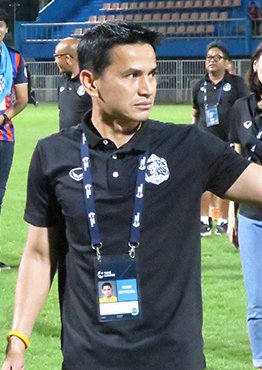
เกียรติศักดิ์ เสนาเมือง

| name = เกียรติศักดิ์ เสนาเมือง
| image = Kiatisuk Senamuang 2017 (cropped).jpg
| image_size = 200px
| caption = เกียรติศักดิ์ เสนาเมือง ใน พ.ศ. 2560
| fullname = เกียรติศักดิ์ เสนาเมือง
| birth_place = อำเภอกุมภวาปี จังหวัดอุดรธานี
| position = กองหน้า
| years1 = 2534-2538 | clubs1 = สโมสรฟุตบอลธนาคารกรุงไทย|ธนาคารกรุงไทย | caps1 = 145 | goals1 = 121
| years2 = 2538-2539 | clubs2 = สโมสรฟุตบอลราชประชา|ราชประชา | caps2 = 27 | goals2 = 32
| years3 = 2540-2541 | clubs3 = สโมสรฟุตบอลเพื่อนตำรวจ|เพื่อนตำรวจ | caps3 = 25 | goals3 = 27
| years4 = 2541-2542 | clubs4 = สโมสรฟุตบอลปะลิส|ปะลิส | caps4 = 21 | goals4 = 22
| years5 = 2542-2543 | clubs5 = สโมสรฟุตบอลฮัดเดอส์ฟีลด์ทาวน์|ฮัดเดอส์ฟีลด์ทาวน์ | caps5 = 0 | goals5 = 0
| years6 = 2543-2544 | clubs6 = สโมสรฟุตบอลราชประชา|ราชประชา | caps6 = 26 | goals6 = 29
| years7 = 2544-2545 | clubs7 = สิงคโปร์อาร์มฟอร์ซ | caps7 = 20 | goals7 = 18
| years8 = 2545-2549 | clubs8 = สโมสรฟุตบอลฮหว่างอัญซาลาย|ฮหว่างอัญซาลาย | caps8 = 75 | goals8 = 102
| nationalyears1 = 2535-2550
| nationalteam1 = ฟุตบอลทีมชาติไทย|ไทย
| nationalcaps1 = 134
| nationalgoals1 = 71
| manageryears1 = 2549 | managerclubs1 = สโมสรฟุตบอลฮหว่างอัญซาลาย|ฮหว่างอัญซาลาย
| manageryears2 = 2551 | managerclubs2 = สโมสรฟุตบอลบีบีซียู|จุฬาฯ-สินธนา
| manageryears3 = 2551-2552 | managerclubs3 = สโมสรฟุตบอลชลบุรี|ชลบุรี
| manageryears4 = 2553 | managerclubs4 = สโมสรฟุตบอลฮหว่างอัญซาลาย|ฮหว่างอัญซาลาย
| manageryears5 = 2554-2555 | managerclubs5 = สโมสรฟุตบอลบีบีซียู|บีบีซียู
| manageryears6 = 2555 | managerclubs6 = สโมสรฟุตบอลบางกอก|บางกอก
| manageryears7 = 2556-2558 | managerclubs7 = ฟุตบอลทีมชาติไทยรุ่นอายุไม่เกิน 23 ปี|ไทย ยู-23
| manageryears8 = 2557-2560 | managerclubs8 = ฟุตบอลทีมชาติไทย|ไทย
| manageryears9 = 2560 | managerclubs9 = สโมสรฟุตบอลการท่าเรือ|การท่าเรือ
| manageryears10 = 2563-2566 | managerclubs10 = สโมสรฟุตบอลฮหว่างอัญซาลาย|ฮหว่างอัญซาลาย
| manageryears11 = 2567 | managerclubs11 =
ร้อยตำรวจโท เกียรติศักดิ์ เสนาเมือง (เกิด 11 สิงหาคม พ.ศ. 2516) เป็นอดีตฟุตบอลทีมชาติไทย|นักฟุตบอลทีมชาติไทย ในตำแหน่งกองหน้า
เกียรติศักดิ์เคยเป็นอดีตหัวหน้าผู้ฝึกสอนและนักฟุตบอลทีมชาติไทย เขามีชื่อเล่นที่สื่อมวลชนสายกีฬาตั้งให้ว่า ซิโก้ ตามชื่อของนักฟุตบอลชาวบราซิลที่มีชื่อเสียงอันมีที่มาจากชื่อเล่น (โก้) ของเขาเอง
== ประวัติ ==
ซิโก้เกิดเมื่อวันที่ 11 สิงหาคม พ.ศ. 2516 ที่อำเภอกุมภวาปี จังหวัดอุดรธานี เป็นบุตรคนสุดท้องจากทั้งหมดสามคน ของสุริยา (บิดา) และริสม (มารดา) มีพี่สาวสองคน แต่ภายหลังราวปี พ.ศ. 2525 เขาตามบิดามารดาย้ายกลับไปภูมิลำเนาเดิมที่อำเภอน้ำพอง จังหวัดขอนแก่นจึงถือว่าเขาเป็นชาวจังหวัดขอนแก่นอย่างเต็มตัว
ซิโก้เริ่มศึกษาที่โรงเรียนบ้านหนองแดง อำเภอกุมภวาปี จนถึงชั้นประถมศึกษาปีที่ 3 จากนั้นจึงย้ายมาศึกษาต่อชั้นประถมศึกษาปีที่ 4 ที่โรงเรียนน้ำพองศึกษา อำเภอน้ำพอง จังหวัดขอนแก่น จนสำเร็จการศึกษาชั้นมัธยมศึกษา|มัธยมปีที่ 6 จึงย้ายเข้ามาศึกษาต่อที่กรุงเทพมหานคร ในระดับอนุปริญญา สาขาการบัญชี ที่โรงเรียนพาณิชยการกรุงเทพ และจบการศึกษาคณะบริหารธุรกิจ สาขาการจัดการ จากมหาวิทยาลัยธุรกิจบัณฑิตย์ และจบการศึกษาระดับปริญญาโท หลักสูตรบริหารธุรกิจมหาบัณฑิต สาขาวิชาการจัดการการกีฬา บัณฑิตวิทยาลัย มหาวิทยาลัยราชภัฏจันทรเกษม
ชีวิตส่วนตัว ซิโก้สมรสกับอัสราภา (สกุลเดิม: วุฒิเวทย์) เมื่อปี พ.ศ. 2545 มีบุตรสาวทั้งหมด 3 คน คือ อธิชา เสนาเมือง|อธิชา, มุกตาภา เสนาเมือง|มุกตาภา และกฤตยา เสนาเมือง|กฤตยา
=== ผู้เล่น ===
ซิโก้เริ่มแข่งขันฟุตบอลระดับประเทศครั้งแรกเมื่อปี พ.ศ. 2533 โดยติดทีมชาติไทยชุดเยาวชน ไปแข่งขันที่ประเทศมาเลเซีย และต่อมาในปี พ.ศ. 2536 ก็ขึ้นไปติดทีมชาติไทยชุดใหญ่ครั้งแรก ในการแข่งขันฟุตบอลชิงถ้วยพระราชทานคิงส์คัพ ครั้งที่ 24 และตามด้วยการแข่งขันฟุตบอลเมอร์ไลออนคัพ ที่ประเทศสิงคโปร์ เขายิงประตูแรกได้ ขณะเล่นร่วมกับ ทีมชาติไทยชุดบี เมื่อวันที่ 9 กันยายน ซึ่งทำให้ชนะฟุตบอลทีมชาติโปแลนด์|ทีมชาติโปแลนด์ 1 ประตูต่อ 0 และประตูสุดท้าย ในทีมชาติไทยชุดใหญ่ โดยเป็นประตูที่ 100 ของเขากับทีมชาติไทย (หากนับเฉพาะนัดที่พบกับทีมชาติ จะอยู่ที่ 85 ประตู) เมื่อวันที่ 26 ธันวาคม พ.ศ. 2549 ขณะแข่งขันคิงส์คัพครั้งที่ 37 ซึ่งชนะสิงคโปร์ 2 ประตูต่อ 0
นอกจากนี้ ซิโก้ยังอยู่ในทีมชาติไทย ชุดที่ชนะเลิศการแข่งขันฟุตบอล ในกีฬาซีเกมส์ ซีเกมส์ 1993|ครั้งที่ 17, ซีเกมส์ 1995|18 และ ซีเกมส์ 1997|19 และชุดที่เป็นอันดับ 4 การแข่งขันฟุตบอล ในกีฬาเอเชียนเกมส์สองสมัยติดต่อกันคือ เอเชียนเกมส์ 1998|ครั้งที่ 13 ประจำปี พ.ศ. 2541 ซึ่งซิโก้ยิงประตูขึ้นนำฟุตบอลทีมชาติเกาหลีใต้|ทีมชาติเกาหลีใต้ ก่อนที่ธวัชชัย ดำรงค์อ่องตระกูล จะทำประตูโกลเดนโกลให้ทีมชาติไทยผ่านเข้ารอบ 4 ทีมสุดท้าย และเอเชียนเกมส์ 2002|ครั้งที่ 14 ประจำปี พ.ศ. 2545 และสามารถทำแฮตทริก ขณะเล่นให้ทีมชาติไทยมาแล้ว 4 ครั้งคือ ฟุตบอลชายซีเกมส์ 1999|ซีเกมส์ครั้งที่ 20 นัดทีมชาติไทยชนะฟิลิปปินส์ 9 ประตูต่อ 0 เมื่อวันที่ 30 กรกฎาคม พ.ศ. 2542, นัดกระชับมิตร ทีมชาติไทยชนะฟุตบอลทีมชาติคูเวต|ทีมชาติคูเวต 5 ประตูต่อ 4 เมื่อวันที่ 23 มกราคม พ.ศ. 2544, ฟุตบอลโลก 2002 รอบคัดเลือก โซนเอเชีย ทีมชาติไทยชนะปากีสถาน 6 ประตูต่อ 0 เมื่อวันที่ 28 พฤษภาคม พ.ศ. 2544 และ ไทเกอร์คัพ 2002 รอบแบ่งกลุ่มนัดแรก (กลุ่มบี) ทีมชาติไทยชนะฟุตบอลทีมชาติลาว|ทีมชาติลาว 5 ประตูต่อ 0 เมื่อวันที่ 18 ธันวาคม พ.ศ. 2545
อนึ่ง สหพันธ์ฟุตบอลนานาชาติ (ฟีฟ่า) บันทึกว่าซิโก้เป็นผู้ทำประตูสูงสุด ให้แก่ทีมชาติไทยชุดใหญ่ ที่ 71 ประตู จากการลงเล่น 134 นัด ในการแข่งขันอย่างเป็นทางการที่รับรองโดยฟีฟ่า Kiatisuk Senamuang – Century of International Appearances โดยนัดสุดท้ายที่ซิโก้ลงเล่นกับทีมชาติไทยชุดใหญ่คือนัดกระชับมิตรที่พบกับสหรัฐอาหรับเอมิเรตส์ ที่สนามศุภชลาศัย กรีฑาสถานแห่งชาติ เมื่อวันที่ 3 ตุลาคม พ.ศ. 2550 โดยเสมอกันที่ 1-1 ทั้งนี้ เมื่อซิโก้สามารถยิงประตูได้ จะแสดงความดีใจด้วยการกระโดดตีลังกา กระทั่งสื่อมวลชนสายกีฬา ตั้งฉายาให้ว่าเป็น "จอมตีลังกา"
ซิโก้มีชื่อติดอันดับที่ 10 ของนักเตะที่ยิงประตูสูงสุดในนามทีมชาติ โดยในระหว่างปี 2535–2550 ซิโก้ติดทีมชาติ 131 นัด ยิง 70 ประตู ข้อมูลดังกล่าวได้ถูกเปิดเผยโดย "เดอะ มิเรอร์" สื่อชั้นนำของประเทศอังกฤษ สื่อผู้ดีแบโผดาวยิงสูงสุดโลก"ซิโก้"ติดท็อป10
=== ผู้ฝึกสอน ===
เมื่อปี พ.ศ. 2545 ขณะยังเป็นผู้เล่น ซิโก้ได้ริเริ่มก่อตั้งโครงการ "ซิโก้ทิปส์ สัญจร" เพื่อเปิดทำการฝึกสอนฟุตบอล แก่เยาวชนทั่วประเทศ ควบคู่กับผลิตรายการ ฝึกสอนทักษะฟุตบอลทางโทรทัศน์ โดยใช้ชื่อเดียวกันว่า "ซิโก้ทิปส์" จนถึงปีถัดมา (พ.ศ. 2546) ต่อมาเขาผ่านการอบรม ผู้ฝึกสอนระดับบี (B Licence) ของสมาคมฟุตบอลแห่งประเทศไทย ในพระบรมราชูปถัมภ์ เมื่อปี พ.ศ. 2549 และเริ่มเป็นผู้ฝึกสอนครั้งแรกในปีเดียวกัน โดยรับตำแหน่งผู้จัดการทีม สโมสรฟุตบอลฮหว่างอัญซาลาย (ฮอง อันห์ ยาลาย) ซึ่งร่วมแข่งขันอยู่กับวี-ลีกของเวียดนาม ขณะที่เขายังเป็นผู้เล่นให้กับสโมสรแห่งนี้ด้วย
เมื่อซิโก้ประกาศยุติอาชีพนักฟุตบอล ในปลายปี พ.ศ. 2550 เขาผลิตวิดีโอซีดีและหนังสือ ซึ่งถอดความจากรายการซิโก้ทิปส์ โดยในปีเดียวกัน ยังเข้ารับตำแหน่งผู้อำนวยการ สถาบันฝึกสอนฟุตบอลของกรุงเทพมหานคร และรับหน้าที่เป็นหัวหน้าผู้ฝึกสอน ของสโมสรฟุตบอลบีบีซียู|จุฬาฯ-สินธนา ซึ่งเพิ่งเลื่อนชั้นขึ้นมาร่วมแข่งขันไทยแลนด์พรีเมียร์ลีก 2551 ซึ่งสโมสรดังกล่าวจบฤดูกาลในอันดับที่ 8 จากนั้นเมื่อเดือนธันวาคม พ.ศ. 2551 ซิโก้ย้ายไปเป็นหัวหน้าผู้ฝึกสอน ให้กับสโมสรฟุตบอลชลบุรีในไทยแลนด์พรีเมียร์ลีก 2552 ซึ่งจบฤดูกาลด้วยการเป็นอันดับที่ 2 ของลีก และสามารถเข้าถึงรอบ 8 ทีมสุดท้ายของรายการเอเอฟซีคัพ ทว่าเมื่อจบฤดูกาลนั้น เขาก็ประกาศลาออกจากตำแหน่ง เนื่องจากไม่สามารถนำสโมสรชนะเลิศในลีก
หลังจากนั้น ซิโก้ก็ได้กลับไปรับหน้าที่ผู้จัดการทีม ให้กับสโมสรฮหว่างอัญซาลาย อีกครั้งเมื่อปี พ.ศ. 2553 โดยอยู่ในอันดับที่ 7 ของวี-ลีก เมื่อจบฤดูกาลดังกล่าว ต่อมาในปี พ.ศ. 2554 เขากลับมาเป็นหัวหน้าผู้ฝึกสอน ให้กับสโมสรฟุตบอลบีบีซียู ซึ่งร่วมแข่งขันอยู่ในไทยลีกดิวิชั่น 1 2554|ไทยลีกดิวิชั่น 1 ซึ่งจบฤดูกาลนั้นด้วยอันดับที่ 3 สโมสรจึงสามารถเลื่อนชั้น ขึ้นไปแข่งขันในไทยพรีเมียร์ลีก 2555|ไทยพรีเมียร์ลีก ทว่าในไทยพรีเมียร์ลีก 2555 บีบีซียูชนะเพียงนัดเดียว จากสิบนัดแรกของฤดูกาล เมื่อถึงเดือนพฤษภาคม พ.ศ. 2555 ซิโก้จึงประกาศลาออก แล้วเข้ารับงานหัวหน้าผู้ฝึกสอน ให้กับสโมสรฟุตบอลบางกอก เอฟซีในไทยลีกดิวิชั่น 1 ซึ่งขณะนั้นอยู่ในอันดับท้ายๆ ของตารางคะแนน แต่เขาสามารถพาทีมจบฤดูกาลในอันดับที่ 10 ของลีก สโมสรจึงรอดพ้นจากการตกชั้น
ต่อมาในปี พ.ศ. 2556 สมาคมฟุตบอลแห่งประเทศไทย ในพระบรมราชูปถัมภ์ แต่งตั้งให้ซิโก้เป็นหัวหน้าผู้ฝึกสอนฟุตบอลทีมชาติไทยรุ่นอายุไม่เกิน 23 ปี ก่อนที่จะนำทีมชาติไทยชุดดังกล่าวลงแข่งขันฟุตบอลนัดกระชับมิตรกับฟุตบอลทีมชาติจีน|ทีมชาติจีน เมื่อวันที่ 15 มิถุนายน 'บิ๊กเน' เจิม 'เจ้ากอล์ฟ' ว่าที่ยอดดาวยิงทีมชาติไทย - ข่าวไทยรัฐออนไลน์ โดยทีมชาติไทยสามารถเอาชนะทีมชาติจีน ด้วยการทำประตูมากที่สุดในประวัติศาสตร์คือ 5 ต่อ 1 โดยในปลายปีเดียวกัน ซิโก้คุมทีมชาติไทยชุดเดียวกันคว้าเหรียญทองในการแข่งขันฟุตบอลชายซีเกมส์ 2013|กีฬาซีเกมส์ครั้งที่ 27 ที่กรุงเนปยีดอของประเทศพม่า โดยในการชิงชนะเลิศ ทีมชาติไทยชนะฟุตบอลทีมชาติอินโดนีเซีย|อินโดนีเซีย 1 ประตูต่อ 0 แชมป์ที่รอคอย!แข้งไทยคว้าทองเชือดอิเหนา1-0 จาก สยามกีฬารายวัน
ส่วนการแข่งขันฟุตบอลชาย ในเอเชียนเกมส์ 2014|กีฬาเอเชียนเกมส์ครั้งที่ 17 ประจำปี พ.ศ. 2557 ที่อินช็อน|นครอินช็อนของประเทศเกาหลีใต้|เกาหลีใต้ ซิโก้ใช้ผู้เล่นชุดเดิม ชนะ 5 นัดแรก เสียเพียง 3 ประตู แต่อยู่ใน 2 นัดสุดท้าย ซึ่งแพ้ทั้งหมด จึงได้อันดับ 4 ของการแข่งขันดังกล่าว ที่4อินชอนเกมส์ กู้ศรัทธาบอลไทย จาก ไทยรัฐ และในเดือนธันวาคมปีเดียวกัน ซิโก้ก็คุมทีมชาติไทยชุดใหญ่เป็นครั้งแรก โดยนักเตะแกนหลักมาจากชุดเดิม เข้าแข่งขัน เอเอฟเอฟ ซูซูกิ คัพ 2014 และคว้าแชมป์ได้สำเร็จเป็นสมัยที่ 4 ของทีมชาติไทย ทั้งเป็นการกลับมาชนะเลิศรายการนี้ เป็นครั้งแรกในรอบ 12 ปี โดยนัดชิงชนะเลิศ สามารถเอาชนะฟุตบอลทีมชาติมาเลเซีย|ทีมชาติมาเลเซีย ด้วยประตูรวมสองนัด 4 ประตูต่อ 3 12 ปีที่รอคอย! 'ช้างศึก' ชนะ 'มาเลย์' สกอร์รวม 4-3 ซิวแชมป์ซูซูกิ คัพ จาก ไทยรัฐ
ในปี พ.ศ. 2558 ซิโก้พาทีมชาติไทยชุดเดิมคว้ารางวัลรองชนะเลิศฟุตบอลชิงถ้วยพระราชทานคิงส์คัพ ฟุตบอลชิงถ้วยพระราชทานคิงส์คัพ ครั้งที่ 43|ครั้งที่ 43 โดยนัดสุดท้ายเสมอฟุตบอลทีมชาติเกาหลีใต้|เกาหลีใต้ 0 ประตูต่อ 0 เจาะไม่เข้า!แข้งไทยเจ๊าโสมขาว0-0ชวดแชมป์คิงส์คัพ จาก สยามกีฬารายวัน โดยหลังจบเกมซิโก้ก็ออกมาขอโทษแฟนบอลไทยที่ไม่สามารถคว้าแชมป์คิงส์คัพได้ โดยบอกว่าลูกทีมสู้อย่างเต็มที่ถึงที่สุดแล้ว 'ซิโก้' ขอโทษแฟนบอลชวดแชมป์คิงส์คัพ จาก วอยซ์ทีวี ต่อมาซิโก้ก็เรียกตัวนักฟุตบอลทีมชาติไทยรุ่นอายุไม่เกิน 23 ปีชุดใหม่ เข้าแข่งขันฟุตบอลเอเชียเยาวชนอายุไม่เกิน 23 ปี 2016 รอบคัดเลือก และผ่านเข้ารอบสุดท้ายในฐานะอันดับ 2 ที่ดีที่สุด ก่อนจะมอบหมายให้ โชคทวี พรหมรัตน์ อดีตนักฟุตบอล เป็นหัวหน้าผู้ฝึกสอนทีมชาติไทยชุดนี้เป็นการชั่วคราว 'ซิโก้'สละโค้ชไม่คุมซีเกมส์ ให้ 'โชคทวี'แทน จาก กรุงเทพธุรกิจ ซิโก้จีงไม่ได้คุมทีมชุด U-23 ที่ลงแข่งขันซีเกมส์ 2015 ที่ประเทศสิงคโปร์ แต่ไทยก็สามารถคว้าเหรียญทองได้สำเร็จ โดยนัดสุดท้ายไทยชนะพม่า 3 ประตูต่อ 0 สุดท้ายไทยแชมป์!ช้างศึกยู16ขวิดพม่า3-0ครองเจ้าอาเซียน จาก สยามกีฬารายวัน ก่อนหน้านี้โชคทวีเคยคุมทีมชุด U-23 มาแล้วในการแข่งขันแมตช์ความทรงจำอำลา "โค้ชแต๊ก อรรถพล ปุษปาคม" โดยแข่งกับชุดใหญ่ของซิโก้เมื่อวันที่ 13 พฤษภาคม ซึ่งชุดใหญ่ชนะชุด U-23 4 ประตูต่อ 3 ช้างศึกชุดใหญ่เก๋ากว่า! พลิกอัดแข้งซีเกมส์ สุดมัน 4-3 จาก ไทยรัฐ ส่วนในฟุตบอลโลก 2018 รอบคัดเลือก โซนเอเชีย ซิโก้แต่งตั้ง ธีราทร บุญมาทัน จาก สโมสรฟุตบอลบุรีรัมย์ ยูไนเต็ด|บุรีรัมย์ ยูไนเต็ด เป็นกัปตันทีมชุดใหญ่ “ซิโก้” ตั้ง “อุ้ม-ธีราทร” เป็นกัปตันทีมช้างศึกลงอุ่นสิงคโปร์-แคเมอรูน จาก สนุก.คอม โดยทีมอยู่ในกลุ่ม F ซึ่งปัจจุบันยังเป็นจ่าฝูงของกลุ่ม มีคะแนนนำฟุตบอลทีมชาติอิรัก|อิรักอยู่ 5 คะแนน ชนะ 4 เสมอ 1 ยังไม่แพ้แม้แต่นัดเดียว และในปลายปีเดียวกัน ซิโก้กลับมารับตำแหน่งหัวหน้าผู้ฝึกสอนทีมชาติไทยชุด U-23 แทนที่ โชคทวี พรหมรัตน์ ตามเดิม และปลายปีเดียวกัน ซิโก้ก็ได้แต่งตั้ง ชนาธิป สรงกระสินธ์ จากสโมสรฟุตบอลบีอีซี-เทโรศาสน|บีอีซี-เทโรศาสน เป็นกัปตันทีมชาติไทยชุด U-23ทีมชาติไทย/2015/12/17/18436272/ซิโก้ตั้งเมสซี่เจกัปตันลุยปรีโอลิมปิกที่กาตาร์ ซิโก้ตั้ง”เมสซี่เจ”กัปตันลุยปรีโอลิมปิกที่กาตาร์
หลังจากนั้นในปี พ.ศ. 2559 ซิโก้ได้คุมทีมชุด U-23 ลงแข่งขันนัดกระชับมิตรกับฟุตบอลทีมชาติเยเมนรุ่นอายุไม่เกิน 23 ปี|เยเมน ที่โดฮา ประเทศกาตาร์ เมื่อวันที่ 8 มกราคม โดยไทยชนะไป 1 ประตูต่อ 0 จากลูกจุดโทษของ ปกรณ์ เปรมภักดิ์ ปกรณ์ซัดโทษ! ไทยยู 23 อุ่นเชือดเยเมน 1-0 จาก สยามกีฬารายวัน และคุมทีมชุดเดียวกันแข่งขันฟุตบอลเอเชียเยาวชนอายุไม่เกิน 23 ปี 2016 รอบแบ่งกลุ่ม ซึ่งไทยอยู่ในกลุ่ม B แต่ทำได้เพียงแค่เสมอกับฟุตบอลทีมชาติซาอุดิอาระเบียรุ่นอายุไม่เกิน 23 ปี|ซาอุดิอาระเบีย 1-1 โดยลูกยิงของไทยมาจาก ภิญโญ อินพินิจทีมชาติไทย/2016/01/14/19302382/สู้ได้-ช้างศึกเปิดหัวไล่เจ๊าซาอุ1-1-AFC-U-23 สู้ได้! ช้างศึกเปิดหัวไล่เจ๊าซาอุ1-1 AFC U-23 'ภิญโญ' ซัดกู้ชีพ! 'ช้างศึก' เจ๊า 'ซาอุฯ' 1-1 ศึกยู-23 ชิงแชมป์เอเชีย จาก ไทยรัฐ, แพ้ฟุตบอลทีมชาติญี่ปุ่นรุ่นอายุไม่เกิน 23 ปี|ญี่ปุ่น 0-4 ดีที่สุดแล้ว! 'ช้างศึก' พ่าย 'ซามูไร' 0-4 ศึกยู-23 แชมเปียนชิพ จาก ไทยรัฐ และเสมอกับฟุตบอลทีมชาติเกาหลีเหนือรุ่นอายุไม่เกิน 23 ปี|เกาหลีเหนือ 2-2 โดยลูกยิงของไทยมาจาก นฤบดินทร์ วีรวัฒโนดม และ ชนาธิป สรงกระสินธ์ ตกรอบแบ่งกลุ่มตามกฎมินิลีก โดยเป็นอันดับที่ 4 ของกลุ่ม เต็มที่แล้ว! ช้างศึกเจ๊าโสมแดง 2-2 ร่วงแบ่งกลุ่มยู 23 เอเชีย จาก โพสต์ทูเดย์ทีมชาติไทย/2016/01/19/19496252/ไม่เพียงพอ-ช้างศึกฮึดเจ๊าโสมแดง2-2-ร่วง-AFC-U-23 ไม่เพียงพอ! ช้างศึกฮึดเจ๊าโสมแดง2-2 ร่วง AFC U-23
และในวันที่ 24 มีนาคม ปีเดียวกัน ซิโก้ได้คุมทีมชุดใหญ่ และพาทีมเสมอฟุตบอลทีมชาติอิรัก|อิรัก 2-2 ทำให้สามารถผ่านเข้าสู่ฟุตบอลโลก 2018 รอบคัดเลือก โซนเอเชีย - รอบที่ 3|รอบที่ 3 ฟุตบอลโลก 2018 รอบคัดเลือก โซนเอเชียได้สำเร็จด้วยการเป็นแชมป์กลุ่ม 'ช้างศึก' ทำได้! บุกเจ๊า 'อิรัก' 2-2 ผงาดแชมป์กลุ่มเอฟคัดบอลโลก จากไทยรัฐ
และซิโก้ได้สร้างประวัติศาสตร์ใหม่ให้กับทีมชาติไทยอีกครั้ง ในวันที่ 3 – 5 มิถุนายน ปีเดียวกัน ด้วยการพาทีมชุดเดิมคว้ารางวัลชนะเลิศฟุตบอลชิงถ้วยพระราชทานคิงส์คัพ ครั้งที่ 44 จากการชนะในการดวลจุดโทษกับฟุตบอลทีมชาติซีเรีย|ซีเรียด้วยสกอร์รวม 9-8 หลังจากใน 90 นาทีเสมอกัน 2-2 ไทย ชนะจุดโทษซีเรีย เข้าชิงคิงส์คัพ จากไทยรัฐ และชนะฟุตบอลทีมชาติจอร์แดน|จอร์แดน 2-0 นับเป็นการคว้าแชมป์ฟุตบอลชิงถ้วยพระราชทานคิงส์คัพเป็นครั้งแรกในรอบ 9 ปี หลังจากครั้งล่าสุดคว้าแชมป์ในฟุตบอลชิงถ้วยพระราชทานคิงส์คัพ ครั้งที่ 38|ครั้งที่ 38 เมื่อปี พ.ศ. 2550 และในปลายปีนั้น ซิโก้สามารถพาทีมชาติไทยซึ่งส่วนใหญ่เป็นชุดเดิมคว้าแชมป์เอเอฟเอฟ ซูซูกิ คัพ 2016 ได้ นับเป็นหัวหน้าผู้ฝึกสอนคนแรกที่สามารถพาทีมชาติไทยคว้าแชมป์รายการนี้ได้ 2 สมัยติดกัน
แต่ในฟุตบอลโลก 2018 รอบคัดเลือก โซนเอเชีย ฟุตบอลโลก 2018 รอบคัดเลือก โซนเอเชีย – รอบที่ 3|รอบที่ 3 ประกฏว่าซิโก้ทำผลงานได้อย่างย่ำแย่มาก แข่งไป 7 นัด เสมอเพียงนัดเดียวกับฟุตบอลทีมชาติออสเตรเลีย|ออสเตรเลีย แต่นอกจากนั้นแพ้รวด จนกระทั่งวันที่ 31 มีนาคม พ.ศ. 2560 ซิโก้จึงประกาศผ่านอินสตาแกรมลาออกจากตำแหน่งหัวหน้าผู้ฝึกสอนทีมชาติไทย ด่วน! "ซิโก้" เกียรติศักดิ์ เสนาเมือง ประกาศลาออกจากกุนซือทีมชาติไทยแล้ว จากสนุกดอตคอม
=== งานอื่น ๆ ===
* 2543 - ร่วมดำเนินโครงการ "ฟุตบอลเพื่อน้อง" เพื่อบริจาคอุปกรณ์กีฬา และสื่อการเรียนการสอน แก่นักเรียนในชนบท
* 2544 - เขียนหนังสือ "ล้านกำลังใจให้ใครคนหนึ่ง"
* 2546 - ก่อตั้ง "บริษัท สปอร์ตฮีโร่ จำกัด" ร่วมกับอัสราภา ภรรยา เมื่อวันที่ 19 พฤศจิกายน ด้วยทุนจดทะเบียน 1 ล้านบาท เพื่อประกอบกิจการ จัดการแข่งขันกีฬาทุกชนิด รวมทั้งประกอบกิจการผลิต จำหน่าย นายหน้าและตัวแทนสื่อโฆษณาทุกชนิด
* 2547 - จัดแข่งขันฟุตบอลนักเรียน อายุไม่เกิน 18 ปี ชิงถ้วยพระราชทาน สมเด็จพระเทพรัตนราชสุดาฯ สยามบรมราชกุมารี "สปอนเซอร์ ซิโก้ ยูธ ทัวร์นาเมนต์" (เป็นประจำทุกปี) เพื่อค้นหานักฟุตบอลเยาวชน ที่มีความสามารถโดดเด่นให้แก่วงการฟุตบอล
* 2549 - เขียนหนังสือ "เสนาเมือง ชีวิตตีลังกา" (ฉบับภาษาไทย) และ "KIATISUK" (ฉบับภาษาเวียดนาม)
== เกียรติประวัติ==
===นักฟุตบอล===
==== ทีมชาติไทย ====
* 2536 ชนะเลิศ ซีเกมส์ครั้งที่ 17 ประเทศสิงคโปร์
* 2537 ชนะเลิศ คิงส์คัพ ครั้งที่ 25
* 2537 ชนะเลิศ อินดิเพนเดนต์คัพ ครั้งที่ 7 ประเทศอินโดนีเซีย
* 2538 ชนะเลิศ ซีเกมส์ครั้งที่ 18 ประเทศไทย
* 2539 ชนะเลิศ ไทเกอร์คัพครั้งที่ 1 ประเทศสิงคโปร์
* 2540 ชนะเลิศ ซีเกมส์ครั้งที่ 19 ประเทศอินโดนีเซีย
* 2541 อันดับที่ 4 เอเชียนเกมส์ ครั้งที่ 13 ประเทศไทย
* 2542 ชนะเลิศ ซีเกมส์ครั้งที่ 20 ประเทศบรูไน
* 2543 ชนะเลิศ คิงส์คัพ ครั้งที่ 31
* 2543 ชนะเลิศ ไทเกอร์คัพครั้งที่ 3 ประเทศไทย
* 2544 รอบ 10 ทีมสุดท้าย ฟุตบอลโลก 2002 รอบคัดเลือกโซนเอเชีย
* 2545 อันดับที่ 4 เอเชียนเกมส์ ครั้งที่ 14 ประเทศเกาหลีใต้
* 2545 ชนะเลิศ ไทเกอร์คัพครั้งที่ 4 ประเทศสิงคโปร์/อินโดนีเซีย
==== สโมสร ====
* 2532 ชนะเลิศ ถ้วย ก (ธนาคารกรุงไทย)
* 2536 ชนะเลิศ ถ้วย ข (ธนาคารกรุงไทย)
* 2541 ชนะเลิศ กีฬากองทัพไทย (ตำรวจ)
* 2542 รองชนะเลิศ มาเลเซียซูเปอร์ลีก (ปะลิส)
* 2543 รองชนะเลิศ ดิวิชั่น 1 อังกฤษ (ฮัดเดอส์ฟีลด์ทาวน์)
* 2545 ชนะเลิศ เอส.ลีก (สิงคโปร์ อาร์มฟอร์ซ)
* 2546 ชนะเลิศ วี-ลีก (ฮหว่างอัญซาลาย)
* 2546 ชนะเลิศ เวียดนามซูเปอร์คัพ (ฮหว่างอัญซาลาย)
* 2547 ชนะเลิศ วี-ลีก (ฮหว่างอัญซาลาย)
* 2547 ชนะเลิศ เวียดนามซูเปอร์คัพ (ฮหว่างอัญซาลาย)
===หัวหน้าผู้ฝึกสอน===
==== ทีมชาติไทย ====
:* ฟุตบอลชิงแชมป์แห่งชาติอาเซียน ชนะเลิศ (2); ฟุตบอลชิงแชมป์แห่งชาติอาเซียน 2014|2557, ฟุตบอลชิงแชมป์แห่งชาติอาเซียน 2016|2559
:* ฟุตบอลชิงถ้วยพระราชทานคิงส์คัพ|คิงส์คัพ ชนะเลิศ (1); ฟุตบอลชิงถ้วยพระราชทานคิงส์คัพ ครั้งที่ 44|2559
:;ทีมชาติไทย U-23
:* ฟุตบอลในซีเกมส์|ซีเกมส์ เหรียญทอง (1); ฟุตบอลในซีเกมส์ 2013|2556
:* เอเชียนเกมส์ อันดับสี่ (1); ฟุตบอลในเอเชียนเกมส์ 2014|2557
====สโมสร====
:;ชลบุรี
:* ฟุตบอลชิงถ้วยพระราชทานประเภท ก.|ถ้วย ก. ชนะเลิศ (1); ฟุตบอลถ้วยพระราชทานประเภท ก. ประจำปี 2551|2551
:;ฮหว่างอัญซาลาย
:* เวียดนามคัพ รองชนะเลิศ; 2553
:* ถ้วยจักรพรรดิกวางจุง ชนะเลิศ: 2565
=== เกียรติประวัติส่วนบุคคลอื่น ๆ ===
* 2530 รางวัลดาวซัลโว ฟุตบอลเขตการศึกษาแห่งประเทศไทย
* 2542 รางวัลดาวซัลโว ซีเกมส์ครั้งที่ 20 ประเทศบรูไน
* 2543 เกียรติประวัติ ผู้เป็นแบบอย่างที่ดีต่อสังคมไทย “คนต้นแบบ” โดยสำนักงานคณะกรรมการการประถมศึกษาแห่งชาติ
* 2543 รางวัลนักฟุตบอลทรงคุณค่า ไทเกอร์คัพครั้งที่ 3 ประเทศไทย
* 2543 รางวัลนักกีฬายอดเยี่ยม อีเอสพีเอ็น
* 2543 รางวัลนักฟุตบอลยอดเยี่ยม อีเอสพีเอ็น
* 2544 รางวัลดาราเอเชีย
* 2544 รางวัลนักฟุตบอลยอดเยี่ยม คมชัดลึกอวอร์ด ครั้งที่ 1
* 2544 รางวัลนักฟุตบอลดีเด่น ซันโย
* 2546 รางวัลนักกีฬาต่างชาติยอดเยี่ยม ประเทศเวียดนาม
* 2547 รางวัลนักกีฬาต่างชาติยอดเยี่ยม ประเทศเวียดนาม
* 2548 เข็มเกียรติยศ ผู้ทำคุณประโยชน์แก่ฟุตบอลเวียดนาม จากรัฐมนตรีกีฬาประเทศเวียดนาม
* 2547-ปัจจุบัน ผู้ให้การสนับสนุนกิจการ มูลนิธิสมเด็จพระเทพรัตนราชสุดาฯ
* 2550 โล่ประกาศเกียรติคุณ ชมรมเชียร์ไทย
* 2551 รางวัลสุดยอดคนต้นแบบ เมืองขอนแก่น
* 2557 รางวัลผู้ฝึกสอนยอดเยี่ยม สยามกีฬาอวอร์ดส์ ครั้งที่ 8
* 2557 รางวัลผู้ฝึกสอนนักกีฬาสมัครเล่นดีเด่น วันกีฬาแห่งชาติข่าวสด. ปีที่ 24 ฉบับที่ 8,795. วันเสาร์ที่ 27 ธันวาคม พ.ศ. 2557. ISSN 1686-8218. หน้า 11
* 2557 รางวัลผู้ฝึกสอนยอดเยี่ยม สยามโกลเดนอวอร์ดส์
* 2558 ปริญญาศึกษาศาสตรมหาบัณฑิตกิตติมศักดิ์สาขาวิชาพลศึกษา มหาวิทยาลัยรามคำแหง
* 2558 รางวัลผู้ฝึกสอนนักกีฬาสมัครเล่นดีเด่น วันกีฬาแห่งชาติ
* 2558 บุคคลแห่งปี เนชั่นมัลติมีเดียกรุ๊ป|สำนักข่าวเนชั่น ‘ซิโก้’บุคคลแห่งปี : - กรุงเทพธุรกิจ
* 2558 เอ็มไทยท็อปทอล์กอะเบาต์ 2015 สาขาบุคคลชายที่ถูกกล่าวถึงมากที่สุด เอ็มไทยท็อปทอล์กอะเบาต์ 2015 สรุปผลรางวัล tlcthai.com
* 2559 Fever Awards 2016 รางวัลนักกีฬาฟีเวอร์ปี 2016
== การทำประตูในทีมชาติชุดใหญ่ ==
| class="wikitable"
! # !! วันที่ !! สนาม !! คู่แข่ง !! คะแนน !! ผลการแข่งขัน !! รายการแข่งขัน
|-
|1. || 11 เมษายน 2536 || โตเกียว ญี่ปุ่น || || 1-0 || ชนะ || ฟุตบอลโลก 1994 รอบคัดเลือกโซนเอเชีย|ฟุตบอลโลก 1994 รอบคัดเลือก
|-
|2. || 5 พฤษภาคม 2536 || ดูไบ สหรัฐอาหรับเอมิเรตส์ || || 4-1 || ชนะ || ฟุตบอลโลก 1994 รอบคัดเลือกโซนเอเชีย|ฟุตบอลโลก 1994 รอบคัดเลือก
|-
|3. || 7 มิถุนายน 2536 || สิงคโปร์ || || 2-0 || ชนะ || ซีเกมส์ 1993
|-
|4. || 13 มิถุนายน 2536 || สิงคโปร์ || || 4-1 || ชนะ || ซีเกมส์ 1993
|-
|5. || 20 มิถุนายน 2536 || สิงคโปร์ || || 4-3 || ชนะ || ซีเกมส์ 1993
|-
|6. || 9 ตุลาคม 2537 || ฮิโรชิมา ญี่ปุ่น || || 1-1 || เสมอ ||เอเชียนเกมส์ 1994
|-
|7. || 12 ธันวาคม 2538 || เชียงใหม่ ประเทศไทย|ไทย || || 9-0 || ชนะ ||ซีเกมส์ 1995
|-
|8. || 12 ธันวาคม 2538 || เชียงใหม่ ประเทศไทย|ไทย || || 9-0 || ชนะ ||ซีเกมส์ 1995
|-
|9. || 16 กุมภาพันธ์ 2539 || กรุงเทพ ประเทศไทย|ไทย || || 5-2 || ชนะ || คิงส์คัพ|คิงส์คัพ 1996
|-
|10. || 27 มิถุนายน 2539 || กรุงเทพ ประเทศไทย|ไทย || || 8-0 || ชนะ || เอเชียนคัพ|เอเชียนคัพ 1996 รอบคัดเลือก
|-
|11. || 27 มิถุนายน 2539 || กรุงเทพ ประเทศไทย|ไทย || || 8-0 || ชนะ || เอเชียนคัพ|เอเชียนคัพ 1996 รอบคัดเลือก
|-
|12. || 29 มิถุนายน 2539 || กรุงเทพ ประเทศไทย|ไทย || || 5-1 || ชนะ || เอเชียนคัพ|เอเชียนคัพ 1996 รอบคัดเลือก
|-
|13. || 7 กรกฎาคม 2539 || สิงคโปร์ || || 7-1 || ชนะ || เอเชียนคัพ|เอเชียนคัพ 1996 รอบคัดเลือก
|-
|14. || 7 กรกฎาคม 2539 || สิงคโปร์ || || 7-1 || ชนะ || เอเชียนคัพ|เอเชียนคัพ 1996 รอบคัดเลือก
|-
|15. || 9 กรกฎาคม 2539 || สิงคโปร์ || || 2-2 || เสมอ || เอเชียนคัพ|เอเชียนคัพ 1996 รอบคัดเลือก
|-
|16. || 2 กันยายน 2539 || สิงคโปร์ || || 5-0 || ชนะ || อาเซียนฟุตบอลแชมเปียนชิพ|ไทเกอร์คัพ 1996
|-
|17. || 6 กันยายน 2539 || สิงคโปร์ || || 6-0 || ชนะ || อาเซียนฟุตบอลแชมเปียนชิพ|ไทเกอร์คัพ 1996
|-
|18. || 13 กันยายน 2539 || สิงคโปร์ || || 4-2 || ชนะ || อาเซียนฟุตบอลแชมเปียนชิพ|ไทเกอร์คัพ 1996
|-
|19. || 15 กันยายน 2539 || สิงคโปร์ || || 1-0 || ชนะ || อาเซียนฟุตบอลแชมเปียนชิพ|ไทเกอร์คัพ 1996
|-
|20. || 8 ธันวาคม 2539 || ดูไบ สหรัฐอาหรับเอมิเรตส์ || || 1-3 || แพ้ || เอเชียนคัพ|เอเชียนคัพ 1996
|-
|21. || 15 มีนาคม 2540 || กรุงเทพ ประเทศไทย|ไทย || || 3-1 || ชนะ || กระชับมิตร
|-
|22. || 15 มีนาคม 2540 || กรุงเทพ ประเทศไทย|ไทย || || 3-1 || ชนะ || กระชับมิตร
|-
|23. || 7 ตุลาคม 2540 || จาการ์ตา อินโดนีเซีย || || 6-0 || ชนะ || ซีเกมส์ 1997
|-
|24. || 7 ตุลาคม 2540 || จาการ์ตา อินโดนีเซีย || || 6-0 || ชนะ || ซีเกมส์ 1997
|-
|25. || 12 ตุลาคม 2540 || จาการ์ตา อินโดนีเซีย || || 4-0 || ชนะ || ซีเกมส์ 1997
|-
|26. || 16 ตุลาคม 2540 || จาการ์ตา อินโดนีเซีย || || 2-1 || ชนะ || ซีเกมส์ 1997
|-
|27. || 16 ตุลาคม 2540 || จาการ์ตา อินโดนีเซีย || || 2-1 || ชนะ || ซีเกมส์ 1997
|-
|28. || 22 มีนาคม 2541 || กรุงเทพ ประเทศไทย|ไทย || || 1-0 || ชนะ || กระชับมิตร
|-
|29. || 21 ตุลาคม 2541 || กรุงเทพ ประเทศไทย|ไทย || || 3-3 || เสมอ || กระชับมิตร
|-
|30. || 2 ธันวาคม 2541 || กรุงเทพ ประเทศไทย|ไทย || || 5-0 || ชนะ || เอเชียนเกมส์ 1998
|-
|31. || 2 ธันวาคม 2541 || กรุงเทพ ประเทศไทย|ไทย || || 5-0 || ชนะ || เอเชียนเกมส์ 1998
|-
|32. || 14 ธันวาคม 2541 || กรุงเทพ ประเทศไทย|ไทย || || 2-1 || ชนะ || เอเชียนเกมส์ 1998
|-
|33. || 16 มิถุนายน 2542 || กรุงเทพ ประเทศไทย|ไทย || || 2-2 || เสมอ || กระชับมิตร
|-
|34. || 16 มิถุนายน 2542 || กรุงเทพ ประเทศไทย|ไทย || || 2-2 || เสมอ || กระชับมิตร
|-
|35. || 30 กรกฎาคม 2542 || บันดาร์เซอรีเบอกาวัน บรูไน || || 9-0 || ชนะ || ซีเกมส์ 1999
|-
|36. || 30 กรกฎาคม 2542 || บันดาร์เซอรีเบอกาวัน บรูไน || || 9-0 || ชนะ || ซีเกมส์ 1999
|-
|37. || 30 กรกฎาคม 2542 || บันดาร์เซอรีเบอกาวัน บรูไน || || 9-0 || ชนะ || ซีเกมส์ 1999
|-
|38. || 30 กรกฎาคม 2542 || บันดาร์เซอรีเบอกาวัน บรูไน || || 9-0 || ชนะ || ซีเกมส์ 1999
|-
|39. || 1 สิงหาคม 2542 || บันดาร์เซอรีเบอกาวัน บรูไน || || 4-1 || ชนะ || ซีเกมส์ 1999
|-
|40. || 8 สิงหาคม 2542 || บันดาร์เซอรีเบอกาวัน บรูไน || || 7-0 || ชนะ || ซีเกมส์ 1999
|-
|41. || 8 สิงหาคม 2542 || บันดาร์เซอรีเบอกาวัน บรูไน || || 7-0 || ชนะ || ซีเกมส์ 1999
|-
|42. || 6 พฤศจิกายน 2543 || เชียงใหม่ ประเทศไทย|ไทย || || 3-1 || ชนะ || อาเซียนฟุตบอลแชมเปียนชิพ|ไทเกอร์คัพ 2000
|-
|43. || 10 พฤศจิกายน 2543 || เชียงใหม่ ประเทศไทย|ไทย || || 4-1 || ชนะ || อาเซียนฟุตบอลแชมเปียนชิพ|ไทเกอร์คัพ 2000
|-
|44. || 12 พฤศจิกายน 2543 || เชียงใหม่ ประเทศไทย|ไทย || || 2-0 || ชนะ || อาเซียนฟุตบอลแชมเปียนชิพ|ไทเกอร์คัพ 2000
|-
|45. || 16 พฤศจิกายน 2543 || เชียงใหม่ ประเทศไทย|ไทย || || 2-0 || ชนะ || อาเซียนฟุตบอลแชมเปียนชิพ|ไทเกอร์คัพ 2000
|-
|46. || 23 มกราคม 2544 || กรุงเทพ ประเทศไทย|ไทย || || 5-4 || ชนะ || กระชับมิตร
|-
|47. || 23 มกราคม 2544 || กรุงเทพ ประเทศไทย|ไทย || || 5-4 || ชนะ || กระชับมิตร
|-
|48. || 23 มกราคม 2544 || กรุงเทพ ประเทศไทย|ไทย || || 5-4 || ชนะ || กระชับมิตร
|-
|49. || 17 กุมภาพันธ์ 2544 || กรุงเทพ ประเทศไทย|ไทย || || 2-0 || ชนะ || คิงส์คัพ|คิงส์คัพ 2001
|-
|50. || 17 กุมภาพันธ์ 2544 || กรุงเทพ ประเทศไทย|ไทย || || 2-0 || ชนะ || คิงส์คัพ|คิงส์คัพ 2001
|-
|51. || 13 พฤษภาคม 2544 || เบรุต เลบานอน || || 4-2 || ชนะ || ฟุตบอลโลก 2002 รอบคัดเลือกโซนเอเชีย|ฟุตบอลโลก 2002 รอบคัดเลือก
|-
|52. || 13 มกราคม 2544 || เบรุต เลบานอน || || 4-2 || ชนะ || ฟุตบอลโลก 2002 รอบคัดเลือกโซนเอเชีย|ฟุตบอลโลก 2002 รอบคัดเลือก
|-
|53. || 17 พฤษภาคม 2544 || เบรุต เลบานอน || || 2-1 || ชนะ || ฟุตบอลโลก 2002 รอบคัดเลือกโซนเอเชีย|ฟุตบอลโลก 2002 รอบคัดเลือก
|-
|54. || 26 พฤษภาคม 2544 || กรุงเทพ ประเทศไทย|ไทย || || 3-0 || ชนะ || ฟุตบอลโลก 2002 รอบคัดเลือกโซนเอเชีย|ฟุตบอลโลก 2002 รอบคัดเลือก
|-
|55. || 26 พฤษภาคม 2544 || กรุงเทพ ประเทศไทย|ไทย || || 3-0 || ชนะ || ฟุตบอลโลก 2002 รอบคัดเลือกโซนเอเชีย|ฟุตบอลโลก 2002 รอบคัดเลือก
|-
|56. || 28 พฤษภาคม 2544 || กรุงเทพ ประเทศไทย|ไทย || || 6-0 || ชนะ || ฟุตบอลโลก 2002 รอบคัดเลือกโซนเอเชีย|ฟุตบอลโลก 2002 รอบคัดเลือก
|-
|57. || 28 พฤษภาคม 2544 || กรุงเทพ ประเทศไทย|ไทย || || 6-0 || ชนะ || ฟุตบอลโลก 2002 รอบคัดเลือกโซนเอเชีย|ฟุตบอลโลก 2002 รอบคัดเลือก
|-
|58. || 28 พฤษภาคม 2544 || กรุงเทพ ประเทศไทย|ไทย || || 6-0 || ชนะ || ฟุตบอลโลก 2002 รอบคัดเลือกโซนเอเชีย|ฟุตบอลโลก 2002 รอบคัดเลือก
|-
|59. || 28 พฤษภาคม 2544 || กรุงเทพ ประเทศไทย|ไทย || || 6-0 || ชนะ || ฟุตบอลโลก 2002 รอบคัดเลือกโซนเอเชีย|ฟุตบอลโลก 2002 รอบคัดเลือก
|-
|60. || 13 สิงหาคม 2544 || สิงคโปร์ || || 5-0 || ชนะ || กระชับมิตร
|-
|61. || 13 สิงหาคม 2544 || สิงคโปร์ || || 5-0 || ชนะ || กระชับมิตร
|-
|62. || 6 กันยายน 2544 || มานามา บาห์เรน || || 1-1 || เสมอ || ฟุตบอลโลก 2002 รอบคัดเลือกโซนเอเชีย|ฟุตบอลโลก 2002 รอบคัดเลือก
|-
|63. || 18 ธันวาคม 2545 || สิงคโปร์ || || 5-1 || ชนะ || อาเซียนฟุตบอลแชมเปียนชิพ|ไทเกอร์คัพ 2002
|-
|64. || 18 ธันวาคม 2545 || สิงคโปร์ || || 5-1 || ชนะ || อาเซียนฟุตบอลแชมเปียนชิพ|ไทเกอร์คัพ 2002
|-
|65. || 18 ธันวาคม 2545 || สิงคโปร์ || || 5-1 || ชนะ || อาเซียนฟุตบอลแชมเปียนชิพ|ไทเกอร์คัพ 2002
|-
|66. || 31 มีนาคม 2547 || ซานา เยเมน || || 3-0 || ชนะ || ฟุตบอลโลก 2006 รอบคัดเลือกโซนเอเชีย|ฟุตบอลโลก 2006 รอบคัดเลือก
|-
|67. || 9 มิถุนายน 2547 || กรุงเทพ ประเทศไทย|ไทย || || 1-4 || แพ้ || ฟุตบอลโลก 2006 รอบคัดเลือกโซนเอเชีย|ฟุตบอลโลก 2006 รอบคัดเลือก
|-
|68. || 26 ธันวาคม 2549 || กรุงเทพ ประเทศไทย|ไทย || || 2-0 || ชนะ || คิงส์คัพ|คิงส์คัพ 2006
|-
|69. || 26 ธันวาคม 2549 || กรุงเทพ ประเทศไทย|ไทย || || 2-0 || ชนะ || คิงส์คัพ|คิงส์คัพ 2006
|-
|
*** ฟีฟ่ารับรองที่ 70 ประตู
== วิดีโอเกม ==
เกียรติศักดิ์ เสนาเมือง ปรากฏตัวเกมส์แรกเป็นตัวละครนักฟุตบอลในเกม FIFA 98 road to worldcup ของบริษัท EA ในฐานะตัวสำรองของทีมชาติไทยในเกมส์ สวมเสื้อหมายเลข 13 และเกมส์ของค่าย KONAMI "เวิร์ลด์ ซอคเกอร์ จิคเคียว วินนิ่ง อีเลฟเว่น 2000: U-23 เมดัล เฮโนะ โชเซ็น" (World Soccer Jikkyou Winning Eleven 2000: U-23 Medal Heno Chousen) ในฐานะผู้เล่นทีมชาติไทยชุดอายุต่ำกว่า 23 ปี โดยมีชื่อในเกมว่า "เซนามูรัน" (セナムラン)
== อ้างอิง ==
== แหล่งข้อมูลอื่น ==
* สถิติผู้เล่นที่ลงสนามเกิน 100 นัดของโลก
* อันดับผู้ยิงประตูมากที่สุดของฟีฟ่า
* สถิติยิงประตูระดับโลกของซิโก้
* ประวัติ ซิโก้ จาก สยามฟุตบอล
* ประวัติ ซิโก้ จาก สปอร์ตฮีโร่
* ประวัติ ซิโก้ จาก เชียร์ไทย
* ประวัติ ซิโก้ จาก รู้ไปโม้ด
Navboxes|title=ตำแหน่งหัวหน้าผู้ฝึกสอน|list=
หมวดหมู่:นักฟุตบอลชายชาวไทย
หมวดหมู่:กองหน้าฟุตบอล
หมวดหมู่:นักฟุตบอลทีมชาติไทย
หมวดหมู่:นักฟุตบอลจากจังหวัดอุดรธานี
หมวดหมู่:ผู้จัดการทีมฟุตบอลชาวไทย
หมวดหมู่:ผู้จัดการทีมฟุตบอลทีมชาติไทย
หมวดหมู่:บุคคลจากอำเภอน้ำพอง
หมวดหมู่:บุคคลจากอำเภอกุมภวาปี
หมวดหมู่:ตำรวจชาวไทย
หมวดหมู่:บุคคลจากคณะบริหารธุรกิจ มหาวิทยาลัยธุรกิจบัณฑิตย์
หมวดหมู่:ผู้ได้รับปริญญากิตติมศักดิ์จากมหาวิทยาลัยรามคำแหง
หมวดหมู่:บุคคลจากมหาวิทยาลัยราชภัฏจันทรเกษม
หมวดหมู่:ผู้เล่นในสิงคโปร์พรีเมียร์ลีก
หมวดหมู่:ผู้เล่นในมาเลเซียซูเปอร์ลีก
หมวดหมู่:ผู้เล่นในวี.ลีก ดิวิชัน 1
หมวดหมู่:ผู้เล่นสโมสรฟุตบอลธนาคารกรุงไทย
หมวดหมู่:ผู้เล่นสโมสรกีฬาราชประชา
หมวดหมู่:ผู้เล่นสโมสรฟุตบอลเพื่อนตำรวจ
หมวดหมู่:ผู้เล่นสโมสรฟุตบอลรัฐปะลิส
หมวดหมู่:ผู้เล่นสโมสรฟุตบอลฮัดเดอส์ฟีลด์ทาวน์
หมวดหมู่:ผู้เล่นสโมสรฟุตบอลวอร์ริเออส์
หมวดหมู่:ผู้เล่นสโมสรฟุตบอลฮหว่างอัญซาลาย
หมวดหมู่:ผู้จัดการทีมสโมสรฟุตบอลฮหว่างอัญซาลาย
หมวดหมู่:ผู้จัดการทีมสโมสรฟุตบอลบีบีซียู
หมวดหมู่:ผู้จัดการทีมสโมสรฟุตบอลชลบุรี
หมวดหมู่:ผู้จัดการทีมสโมสรฟุตบอลบางกอก
หมวดหมู่:ผู้จัดการทีมสโมสรฟุตบอลการท่าเรือ
หมวดหมู่:นักฟุตบอลชายชาวไทยที่ค้าแข้งในต่างประเทศ